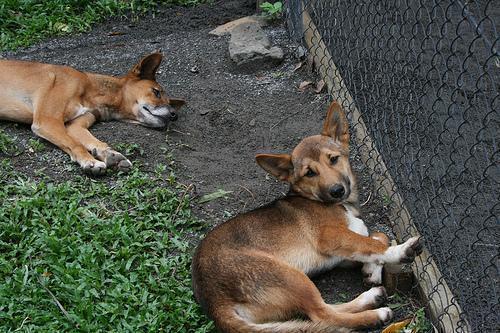
dingo